White-faced cockatiel

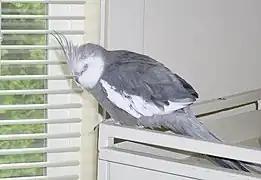
A male white-faced cockatiel sleeping

The white-faced cockatiel is one of the cockatiel colour genetic mutations, with a mostly white or grayish face. They stand out because they have no orange cheek patches or yellow coloring at all. This is the seventh established mutation which appeared for the first time with domesticated cockatiels in 1964 in Holland.